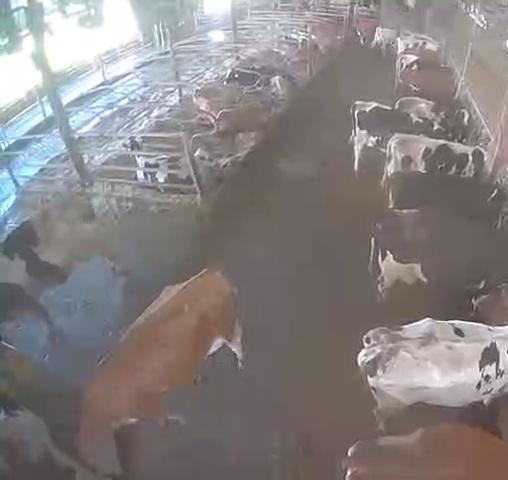
Number of cows: 18